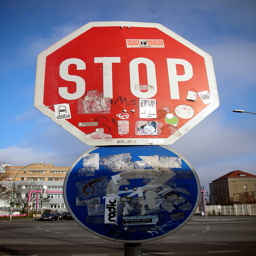
Two street signs sitting on a metal pole next to a road.
Roadway signage on post covered with assortment of stickers in urban area.
A stop sign is covered with various stickers.
A red stop sign sitting above a metal pole.
A large stop sign on top of a round blue sign with various stickers stuck to it.